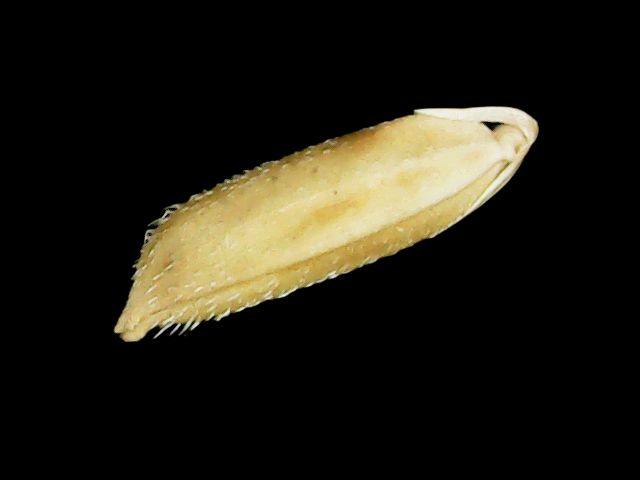
Rice variety: Binadhan11